The Wizarding World of Harry Potter (Universal Studios Hollywood)

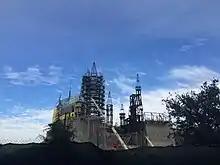
Construction of Hogwarts Castle at Universal Studios Hollywood (March 2015)

On December 1, 2011, the "Wall Street Journal" reported a rumor from "people familiar with the matter" that Universal Studios Hollywood was going to add its version of Islands of Adventure's Wizarding World of Harry Potter. The report also detailed the possibility that Universal Parks & Resorts would open additional Harry Potter-themed areas at Universal Studios Singapore and Universal Studios Japan as well as a location in Spain. This report was widely relayed by other media sources. On December 6, 2011, Universal Studios Hollywood announced the Wizarding World of Harry Potter. Universal Parks & Resorts executives Tom Williams and Ron Meyer were accompanied by Warner Bros. executives, the Governor of California Jerry Brown as well as James and Oliver Phelps who played the Weasley twins in the films. The announcement came with very few details of what would be built, however, it did confirm that the Gibson Amphitheatre would be demolished and a re-creation of Hogwarts and Harry Potter and the Forbidden Journey would be constructed. The last show at the Gibson Amphitheatre was held on September 6, 2013, prior to its closure and subsequent demolition.